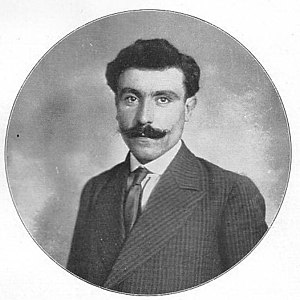
Octave Lapize
Octave Lapize
Octave Lapize var en fransk professionel landevejscykelrytter og banerytter, som er mest berømt for at have vundet Tour de France i 1910 og en bronzemedalje ved Sommer-OL 1908. Han har også vundet det klassiske endagsløb, Paris-Roubaix tre gange.